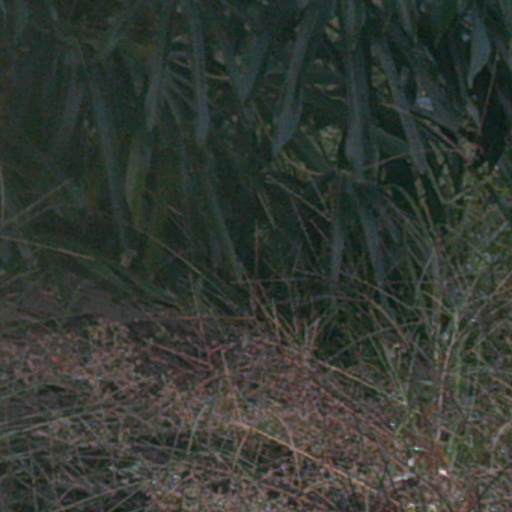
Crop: cassava